War in Amhara

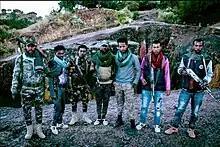

In 2020, one of the bloodiest conflicts of the century, the Tigray war, erupted between the Ethiopian government and the TPLF. As hostilities unfolded in Tigray, Prime Minister Abiy Ahmed enlisted tens of thousands of fighters from the neighboring Amhara region to join the fight against the TPLF. During the war, Amhara militants under the banner of "Fano" seized contested areas of western and southern Tigray Region, carrying out ethnic cleansing. Fano had publicly claimed Tigray controlled northern districts of Welkait and Raya, as well as the southern district of Dera in Oromia region be placed under the control of the Amhara Region. Being forged in Amhara nationalism and the prophetic tradition of the Ethiopian Orthodox Church, Fano groups often wear symbolic crosses associated with the envisioned revival of a new Ethiopian kingdom. Orthodox clergy have frequently supported Fano, with monasteries serving as meeting locations, and during the Tigray War, Amhara Orthodox priests attended battlefields to provide prayers and blessings. The extreme violence during the ethnic cleansings carried out by Fano forced hundreds of thousands of Tigrayans to flee. The regional forces from Amhara acquired significant amounts of weaponry during the war along with training from Eritrean military advisors and the conflict allowed Fano to expand.